Yorckscher Marsch

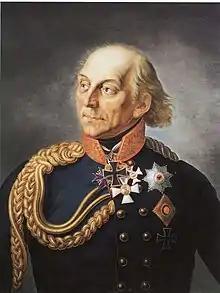
Ludwig Yorck von Wartenburg

"Yorckscher Marsch" was written by Ludwig van Beethoven in 1808 or 1809 as a march for the Bohemian militia. It was the first of three military marches written by Beethoven.